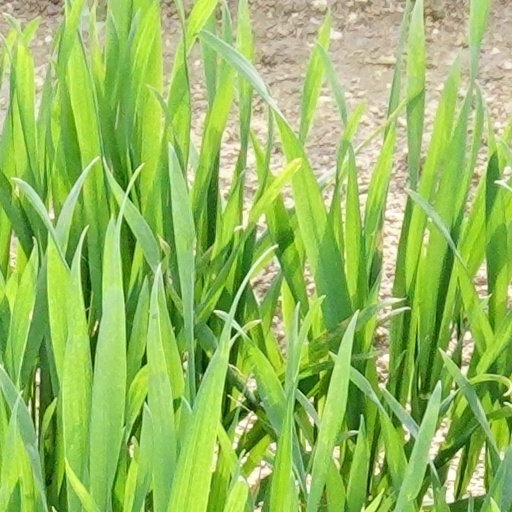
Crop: wheat